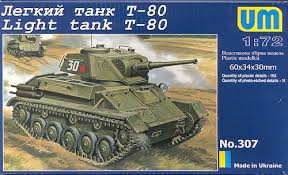
Label: Tank